St. George's Episcopal Church (Hempstead, New York)

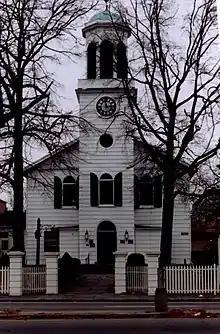
St. George's Church today

The current building contains oak interior columns that were dragged across the Hempstead Plains by horse, then hewn and installed in the sanctuary. They span from ground to roof and show little sign of their great age. More than one of the beautiful stained glass windows was designed by Tiffany Studios, and the padded pew boxes hearken to days of old on Long Island when the well-to-do would arrive at church in park drag coaches to take their place in the front pew boxes.